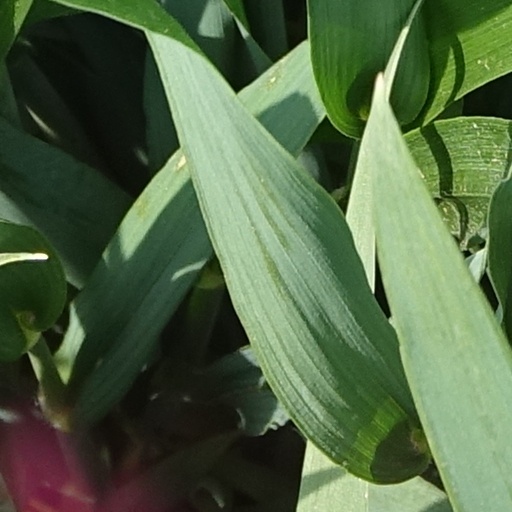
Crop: wheat